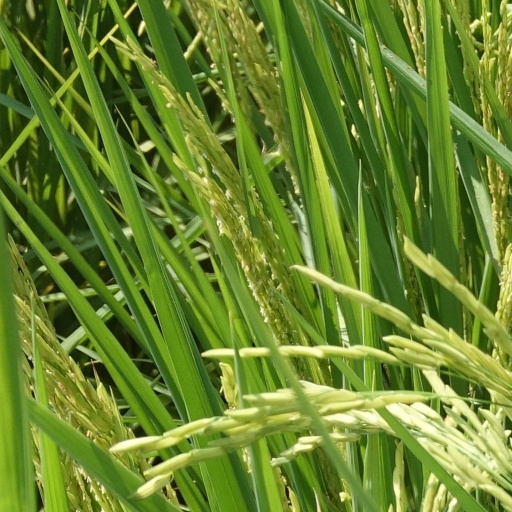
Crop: rice